SMS Stettin

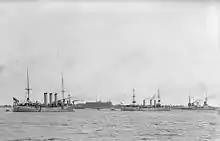
(center), with (L) and (R) in Hampton Roads

In early 1909, civil unrest broke out in the Ottoman Empire against Christians living in the country. At the time, was cruising in the Mediterranean Sea with the cruiser as the escort. was detached to intervene in southern Anatolia in the Ottoman Empire, and was sent to replace her as the escort for . On 9 April, she departed Kiel in company with the light cruiser , which was to support in operations off the coast of Anatolia. The ships arrived in Corfu, an island off Greece, on 1 May. While the ships were in Pola, Austria-Hungary, on 15 May, received orders to return to Germany. She reached Kiel on 26 May. In October, FK Wilhelm Höpfner relieved Rössing as the ship's captain. once again served as the escort for in 1910, from 7 to 30 July. This year, the ships cruised in Scandinavian waters. The ship's commander rotated again in September, with FK Johannes Hartog taking command. The year 1911 passed uneventfully for , beyond the normal peacetime routine of training exercises and fleet maneuvers. In October, FK Wilhelm von Krosigk became the ship's next captain.